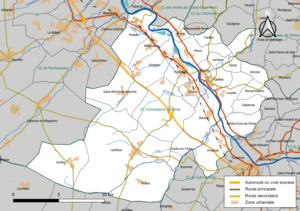
Carte géographique de la Communauté de communes Convergence Garonne, département de la Gironde, France. Composition au 1er janvier 2019.
La Communauté de communes Convergence Garonne est une communauté de communes française, située dans le département de Gironde et la région Nouvelle-Aquitaine.